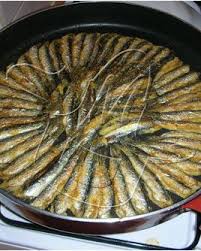
Yemek: hamsi